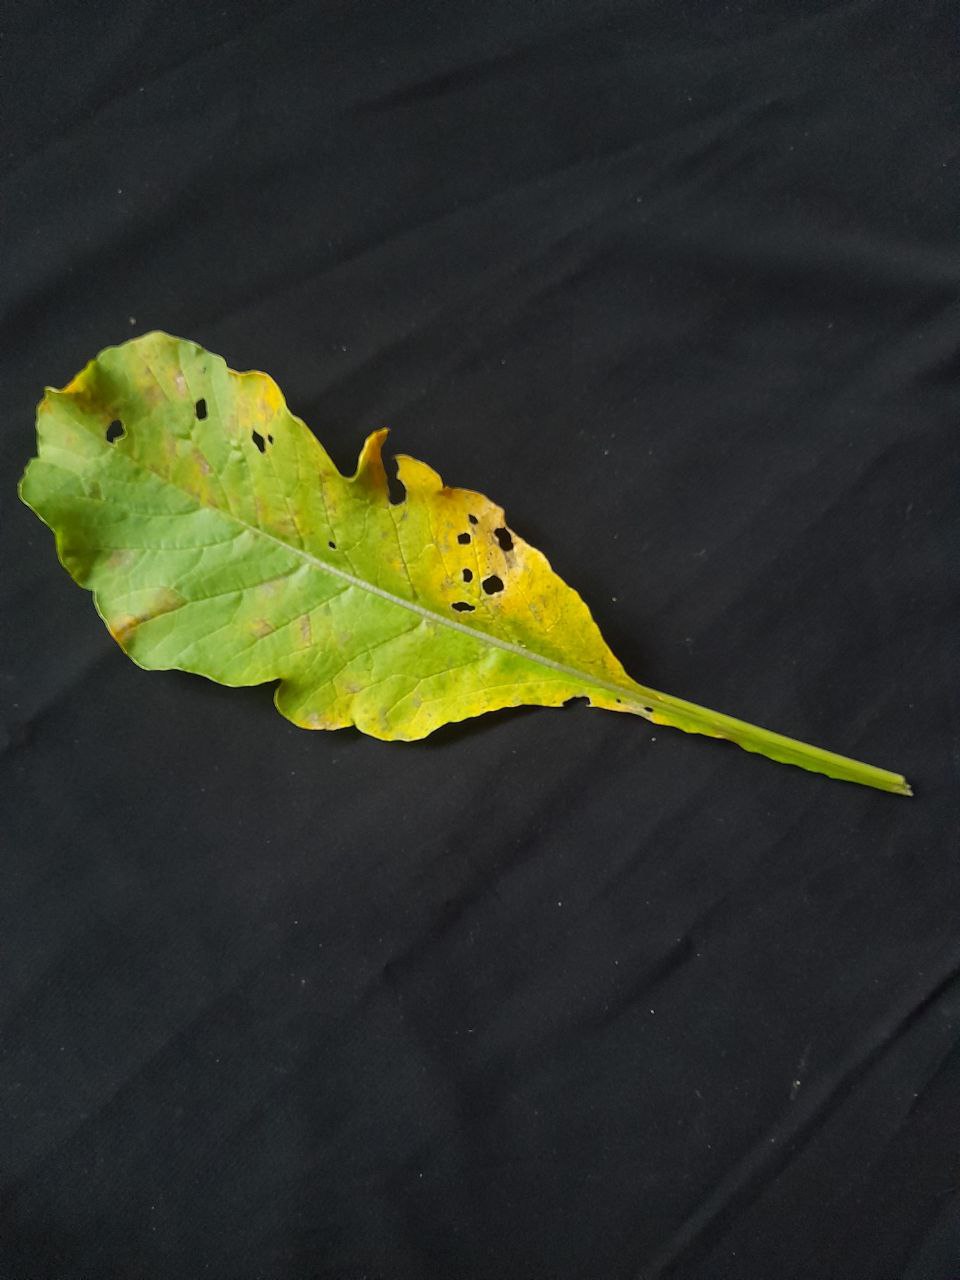
Label: flea beetle